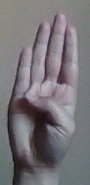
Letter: kaaf